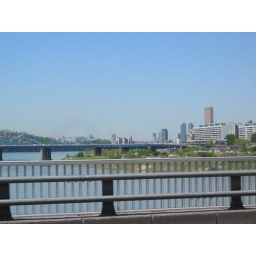
This shot was taken from a moving car on a bridge over the Han River.